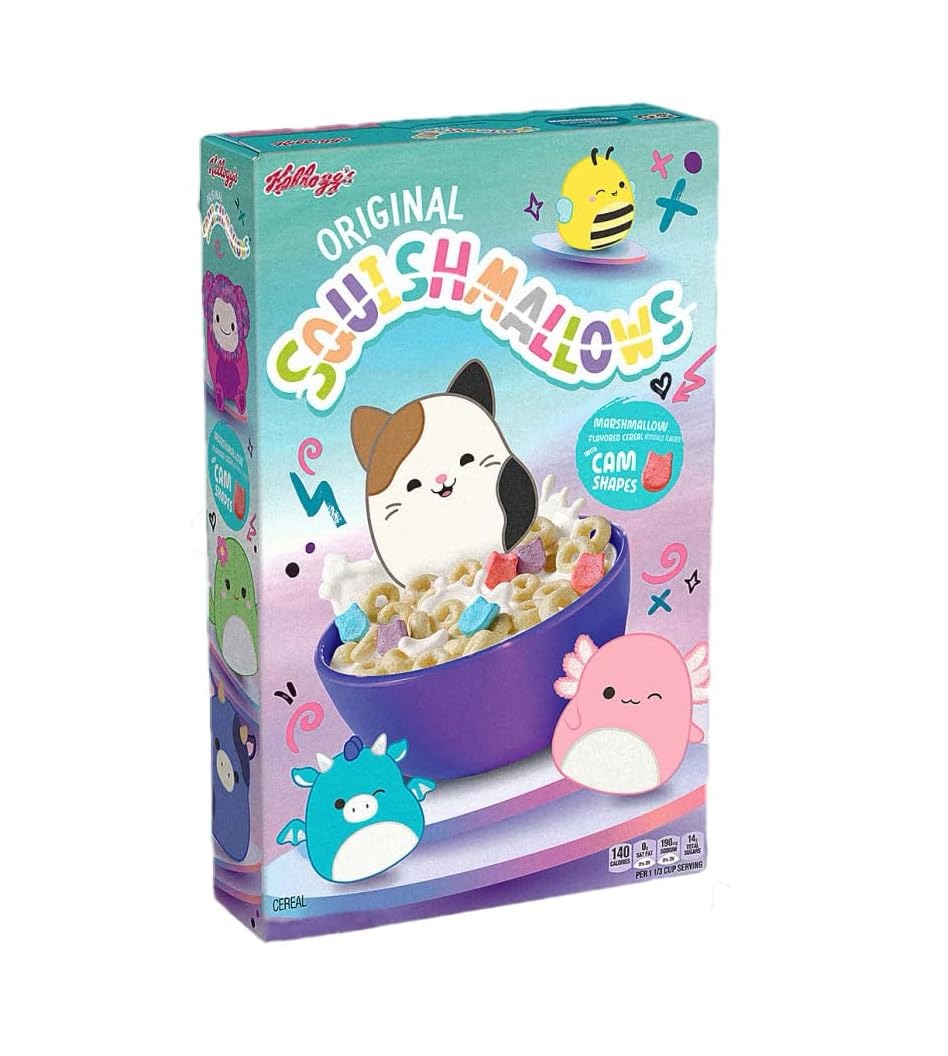
Item Name: Kelloggss Original Squishmallowss Cereal, 23.7 oz
Bullet Point 1: Limited Edition: A special treat you won’t want to miss!
Bullet Point 2: Vanilla-Scented Bliss: Infused with a sweet, vanilla aroma that makes every bite irresistible.
Bullet Point 3: Colorful Cam-Shaped Marshmallows: Fun, vibrant shapes add a playful twist to your breakfast.
Bullet Point 4: Crispy Corn Flakes: Golden flakes coated in a sweet, frosted glaze for the perfect crunch.
Bullet Point 5: Perfect for All Ages: A deliciously sweet snack for both kids and adults.
Bullet Point 6: Family-Favorite: A hit at the breakfast table or as a sweet treat anytime.
Bullet Point 7: XL Bag: More to share with the whole family (or keep it all to yourself)!
Product Description: Marshmallow Flavored Cereal with Cam Shapes; 1 XL Bag. Indulge in a vanilla-scented dream with this limited-edition cereal! Bursting with vibrant, fun-shaped marshmallows and crunchy, golden corn flakes coated in a sweet, frosted glaze, it's the perfect treat for both kids and adults. Each bite is a deliciously irresistible mix of crispy crunch and sugary sweetness—guaranteed to be a hit with the whole family. Grab a box and enjoy the great taste today!
Value: 23.7
Unit: Ounce

Price: 4.27